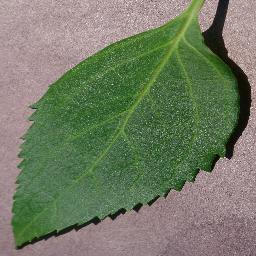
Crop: cherry
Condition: (including_sour)_healthy